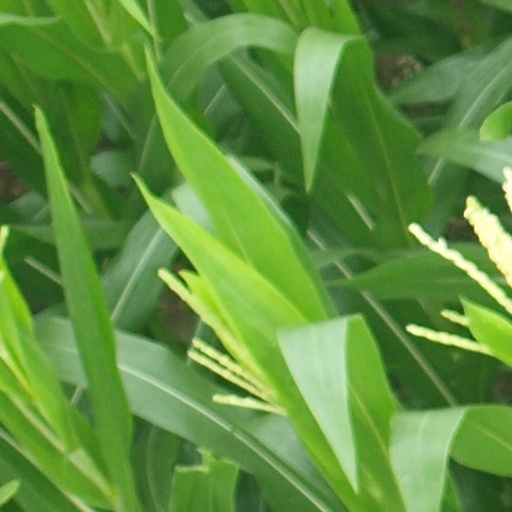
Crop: maize; corn